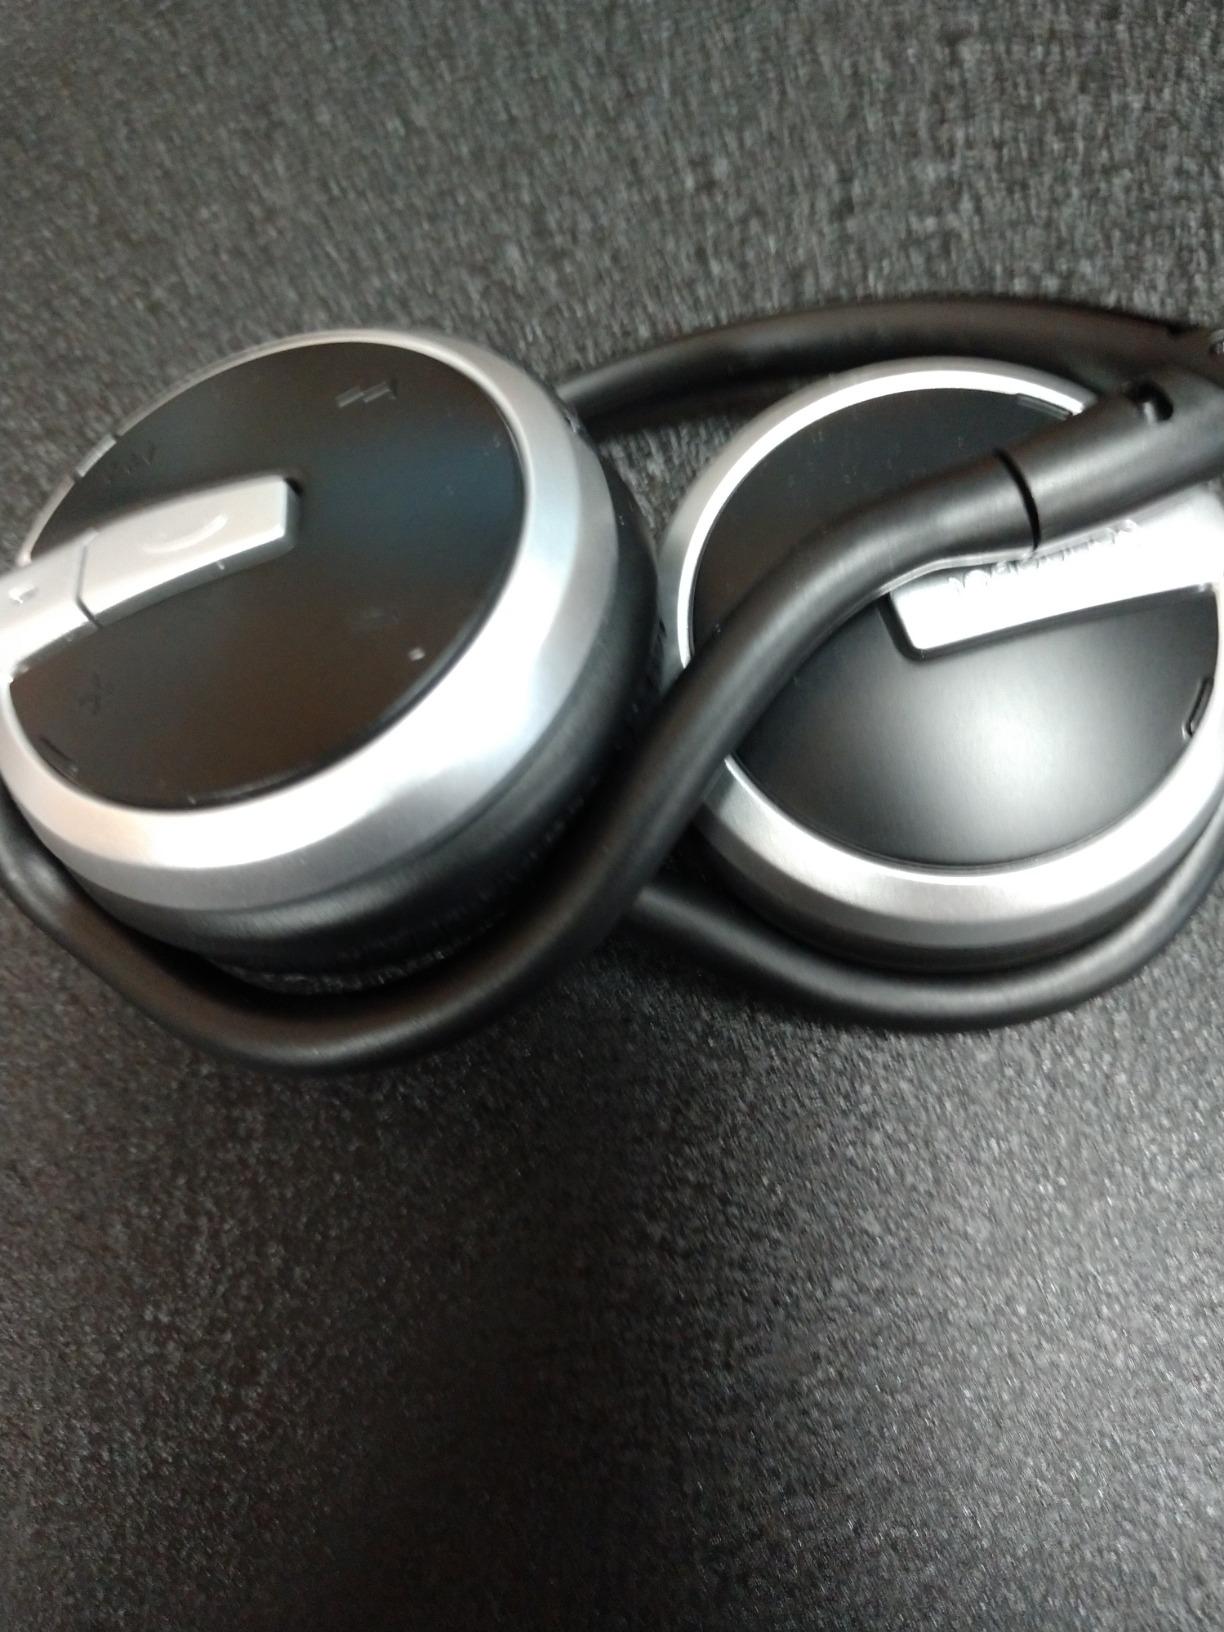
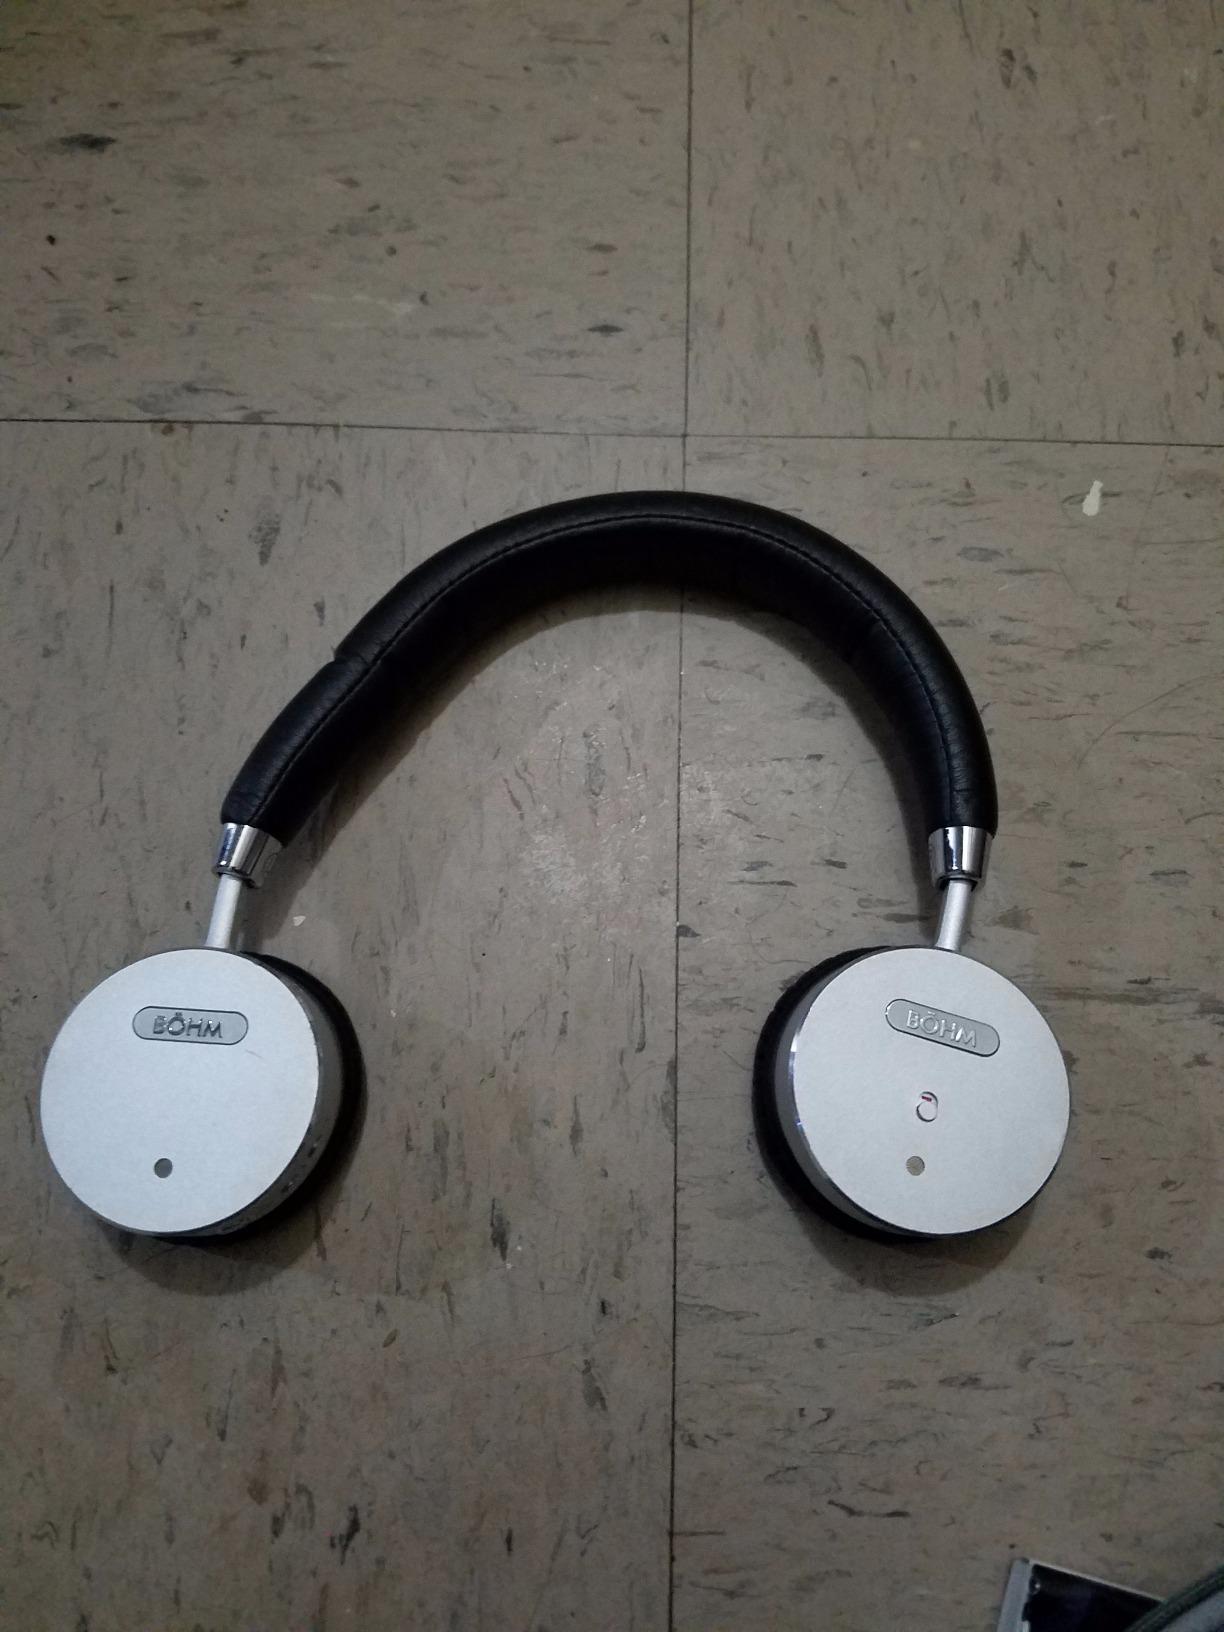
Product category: headphones
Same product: no